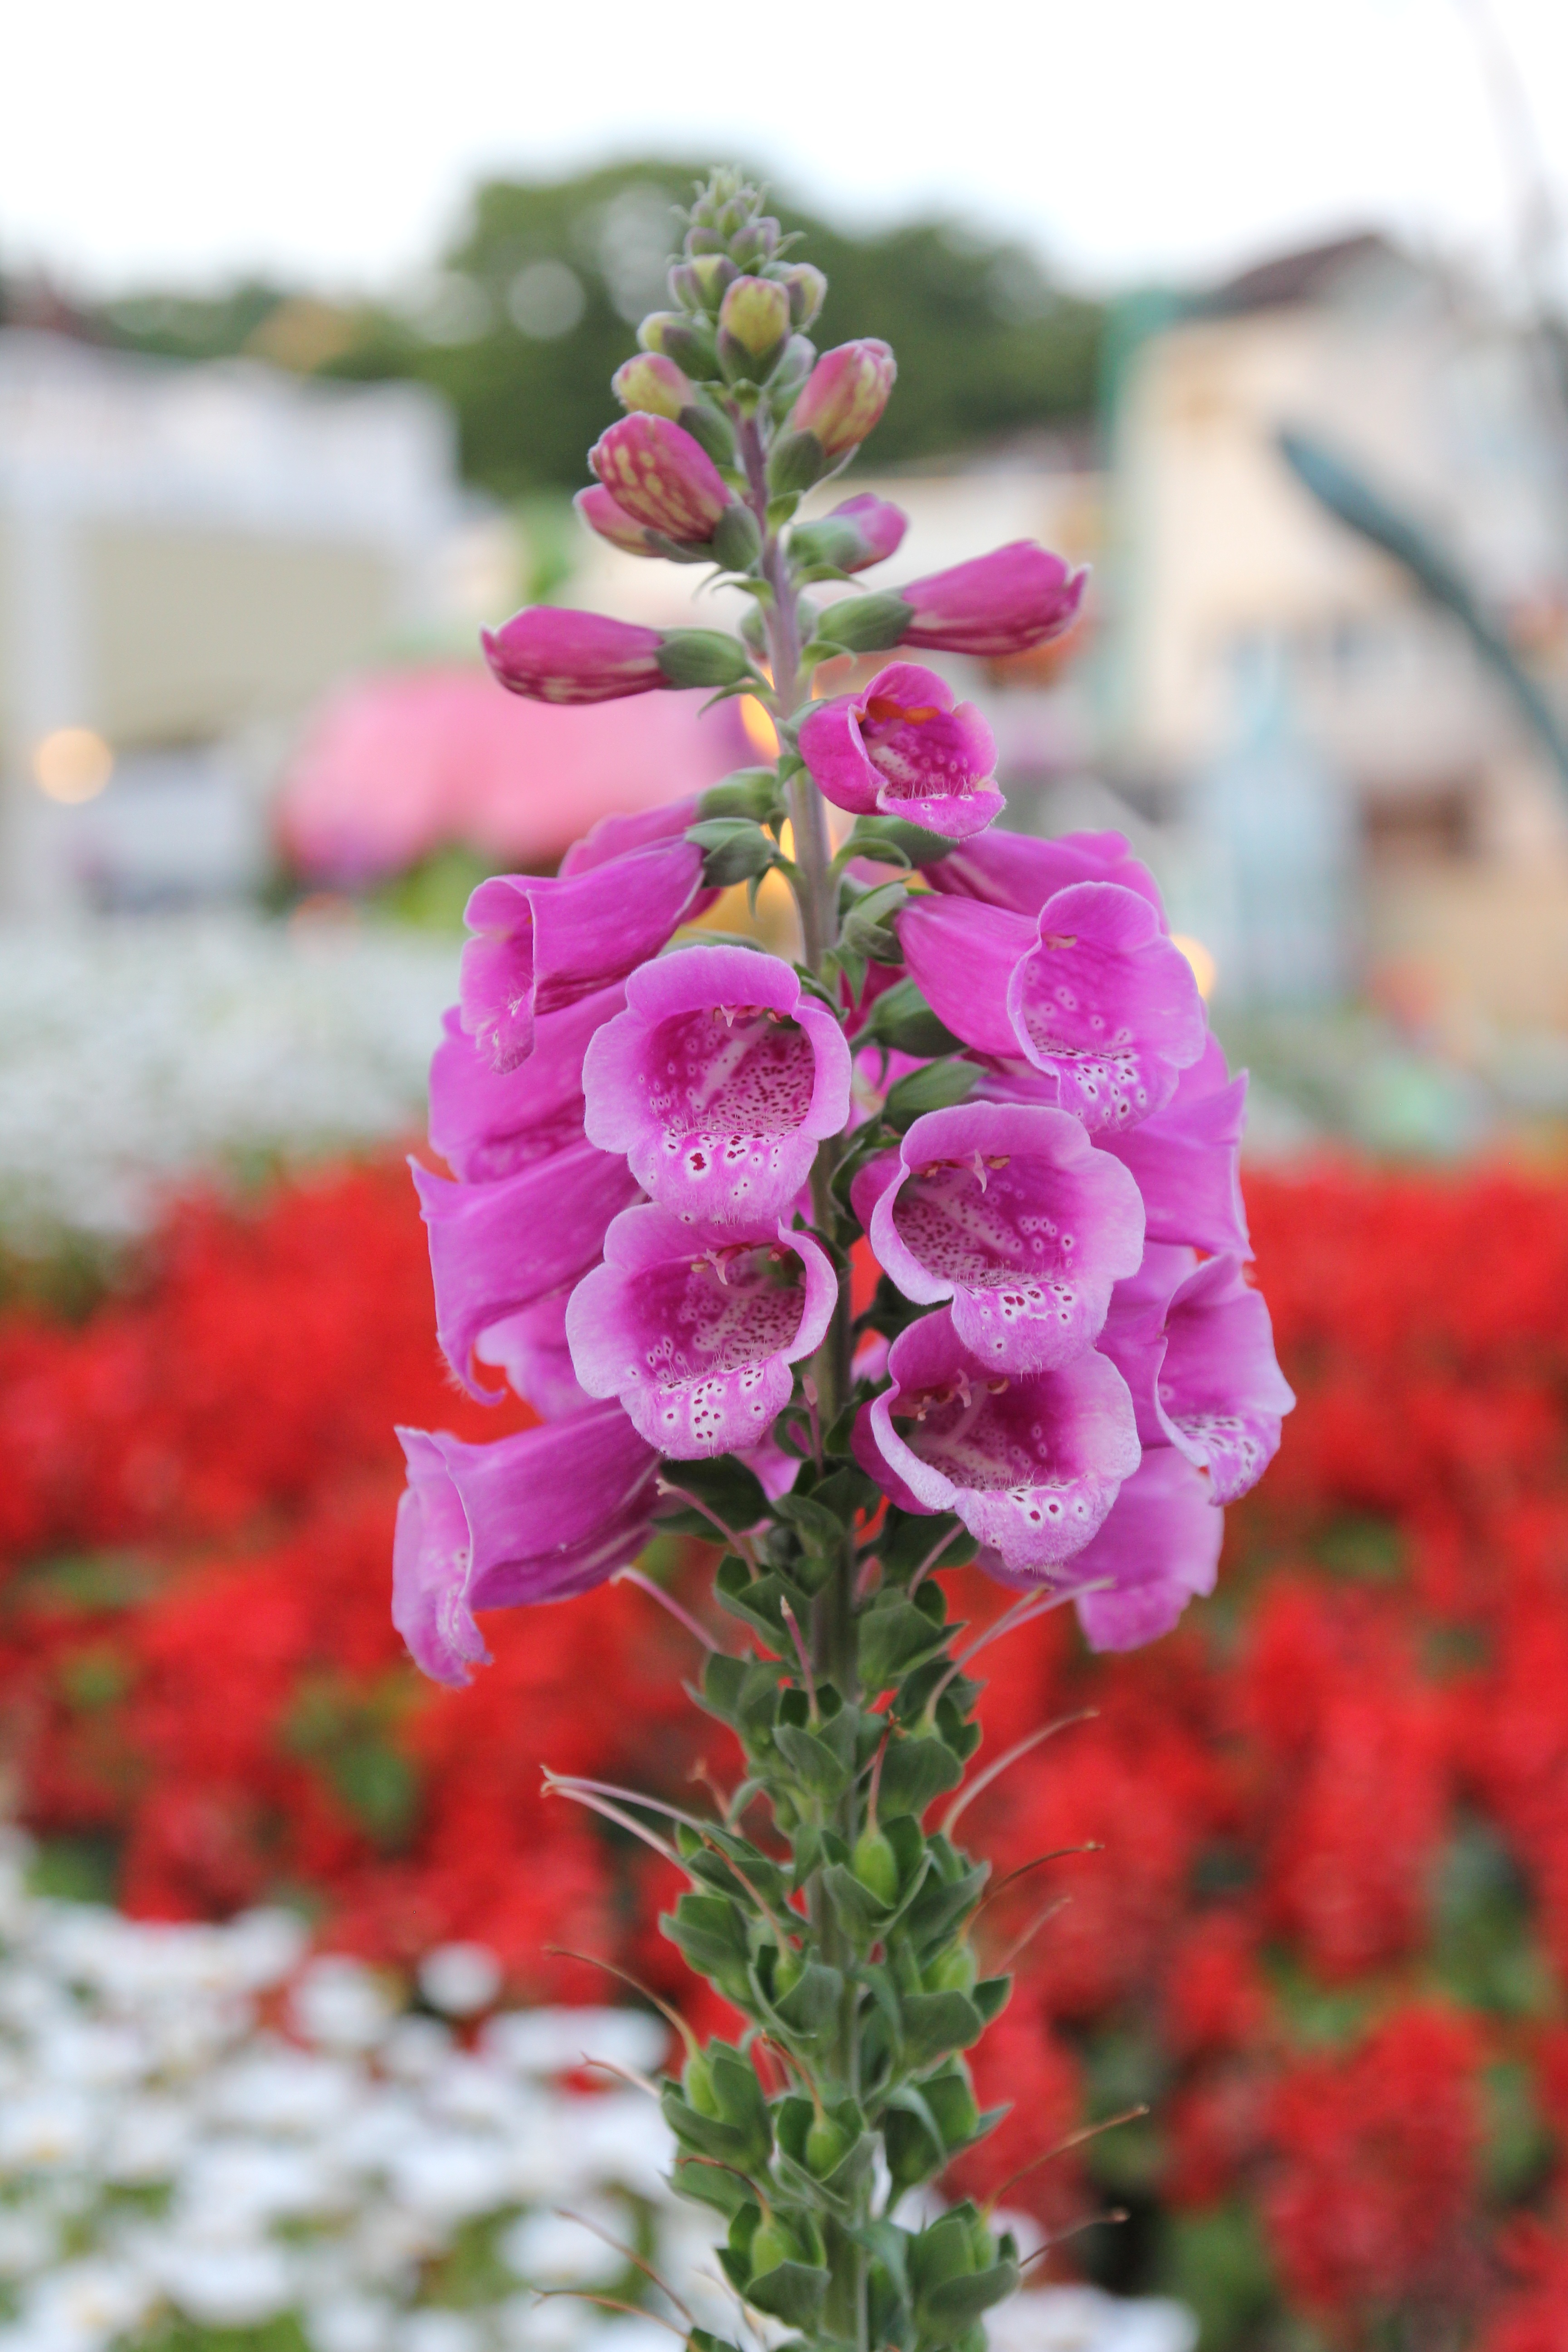
nature, blossom, plant, flower, purple, petal, bloom, summer, natural, botany, blooming, colorful, garden, pink, flora, season, botanical, wildflower, snapdragon, floristry, digitalis, foxglove, gladiolus, hollyhocks, flowering plant, annual plant, land plant